Crash cover

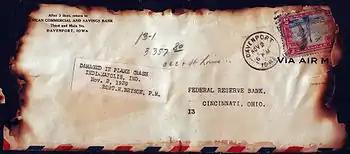
Example of a salvaged U.S. Air Mail Crash Cover (CAM #24, Indianapolis, Indiana, November 2, 1929)

Crashes of flights carrying airmail were a regular occurrence from the earliest days of mail transport by air. In many cases of aircraft crashes, train wreck and shipwrecks, it was possible to recover some or even all of the mail being carried, with perhaps some charring around the edges of some pieces if there had been a fire, or water damage from flying boat crashes or shipwrecks. In such cases, the authorities typically apply a postal marking (cachet), label, or mimeograph that gets affixed to the cover explaining the delay and damage to the recipient, and possibly enclose the letter in an "ambulance cover" or "body bag" if it was badly damaged and then send it to its intended destination.